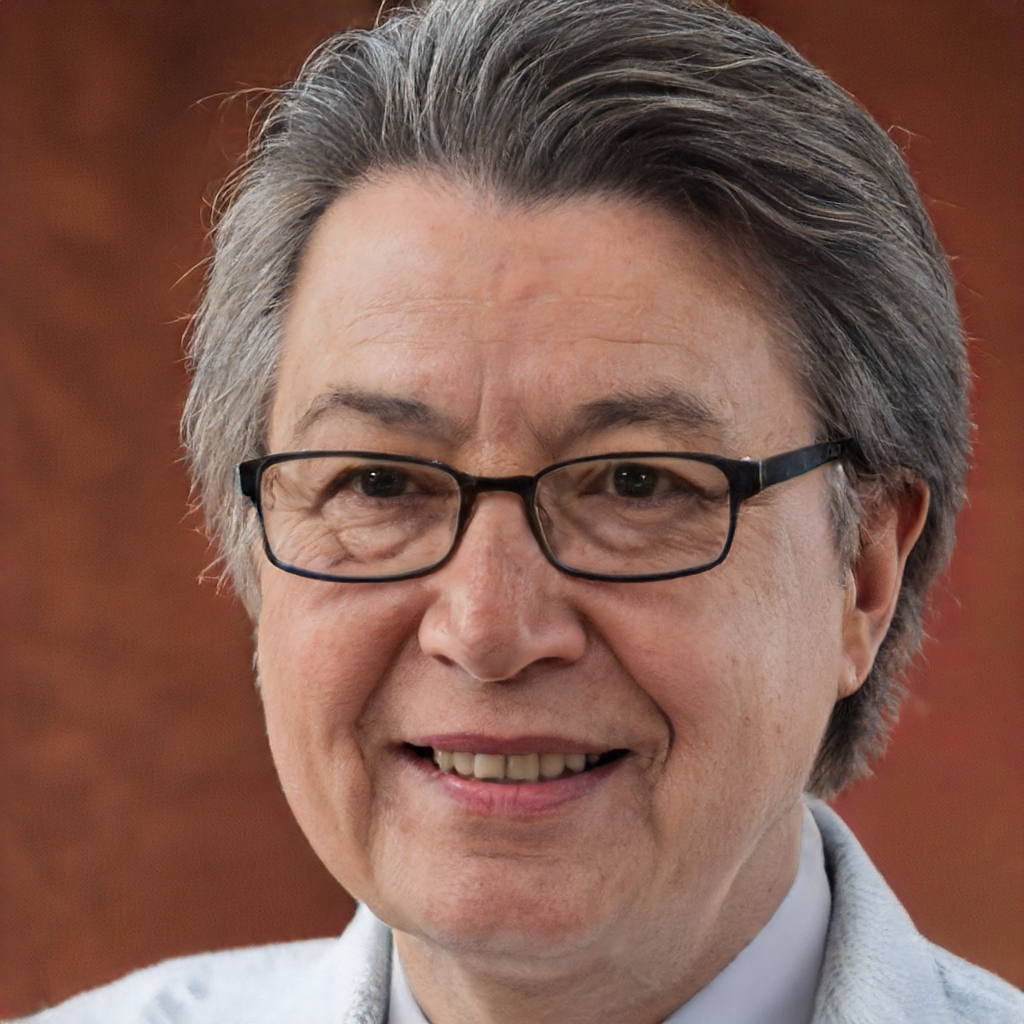
Gender: Female